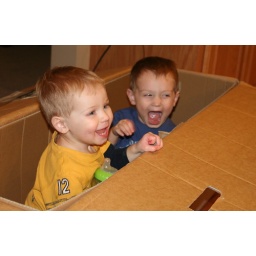
boys in a box